St Beuno's Church, Berriew

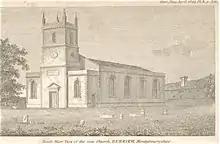
Berriew Church, Montgomeryshire

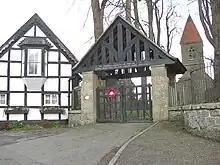
Berriew War Memorial Lychgate by Sir Ninian Comper, 1933

Haycock's replacement church was typical of its time. It was of brick with stone dressings, and had the entry under a pinnacled west tower to a galleried nave with four round-headed windows on the side. It was a rather conservative design, seen in Georgian churches of Shropshire and the Marches and possibly derived from St Alkmund's, Whitchurch, which was built in 1712. The print of the church in 1804 also shows the Free School Building in the churchyard which was originally built in 1655. This was rebuilt in 1819, possibly by the architect Thomas Penson